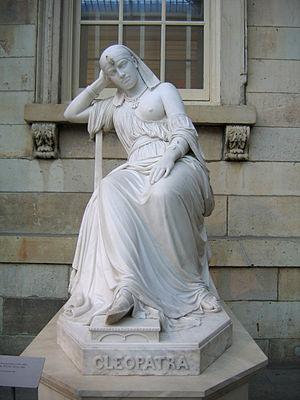
William Wetmore Story, né le 12 février 1819, à Salem, dans l'État du Massachusetts, et mort le 7 octobre 1895, dans abbaye de Vallombreuse, est un sculpteur néoclassique, critique d'art, poète, juriste et éditeur américain.